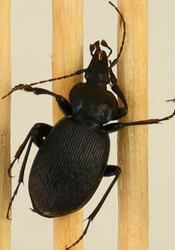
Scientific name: Sphaeroderus stenostomus
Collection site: Harvard Forest Site (HARV), plot HARV_010